Battleships (video game)

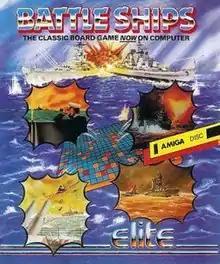

Battleships is the international title of a video game based on the classic board game. The object is to sink the opponent's entire fleet (six ships) without him sinking the player's fleet first.